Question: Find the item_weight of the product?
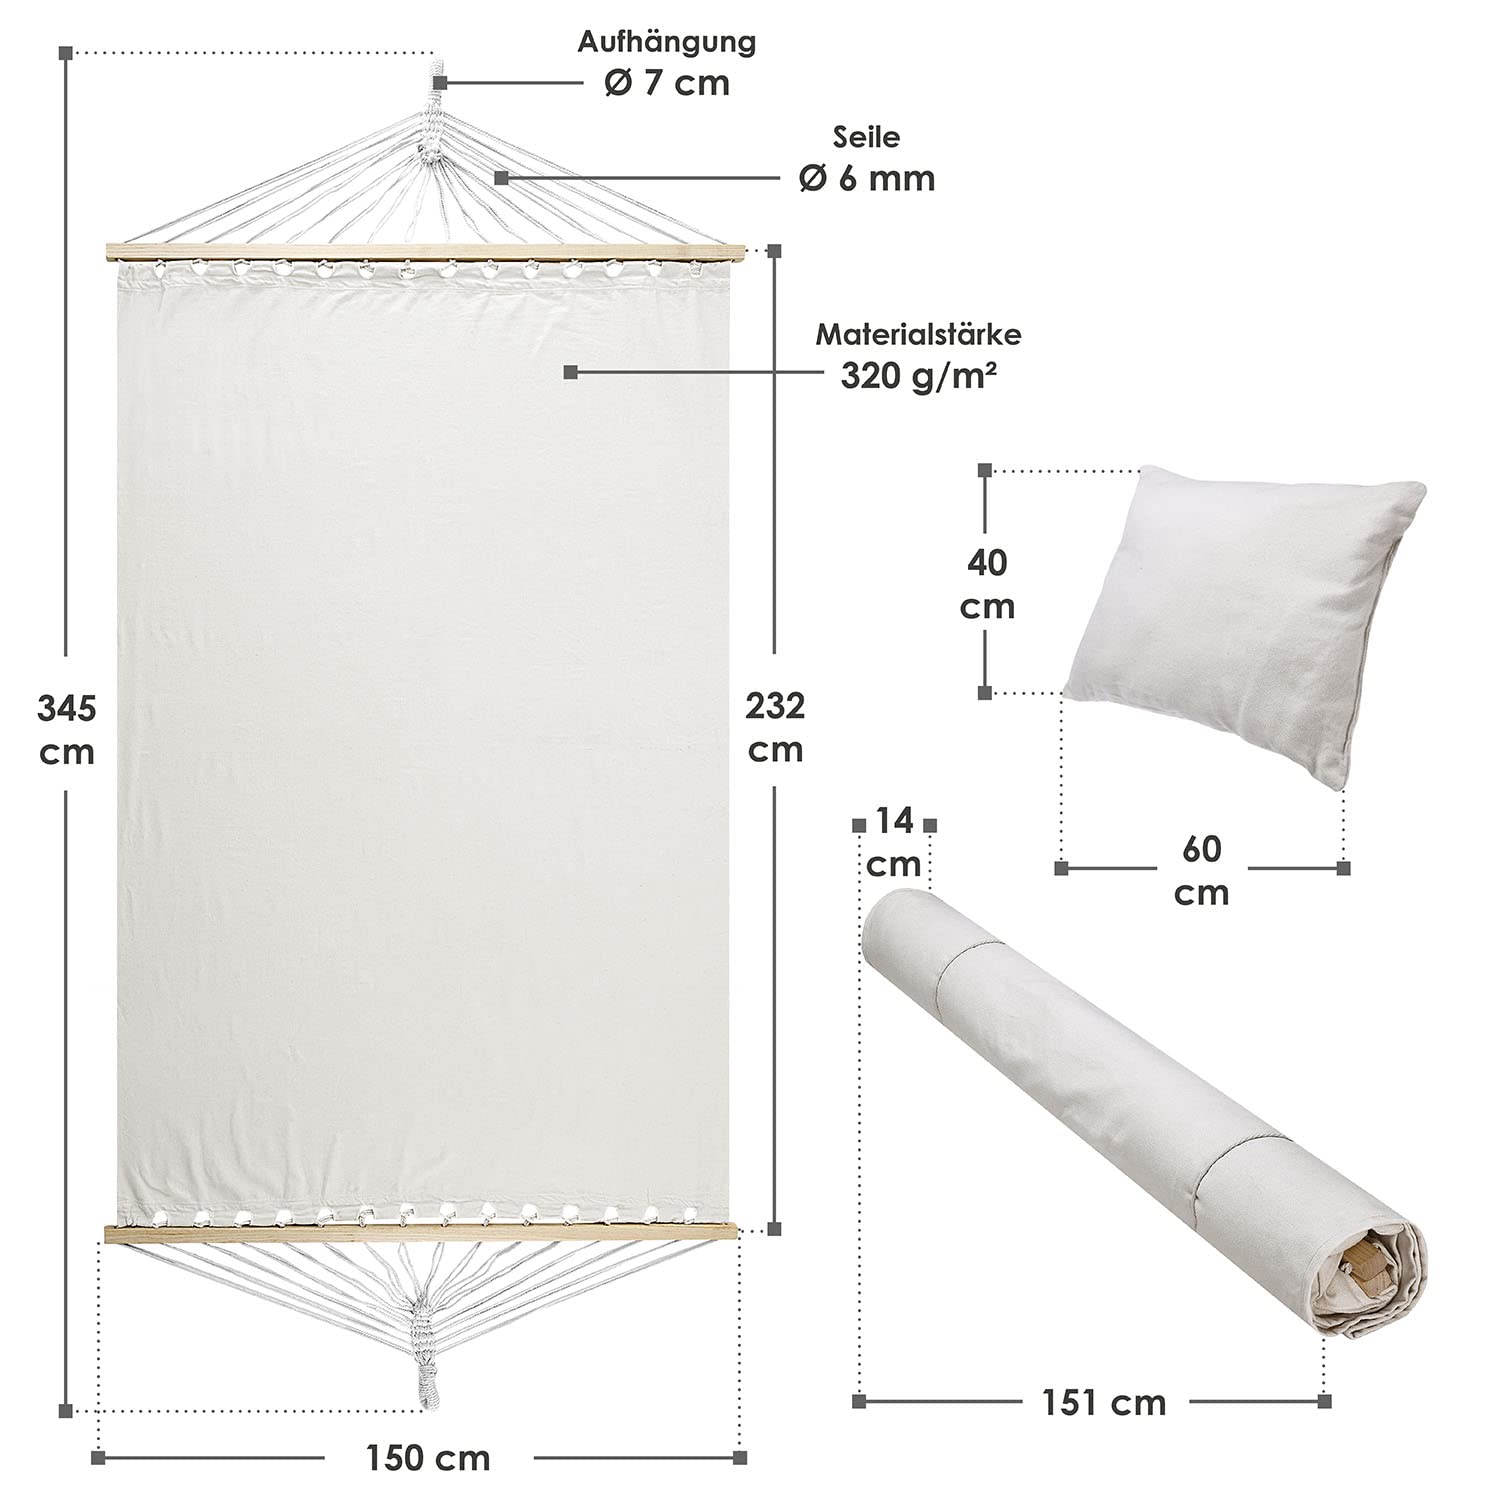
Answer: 320.0 gram